USS Washington (BB-56)

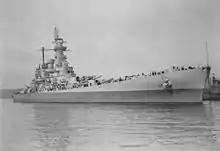
"Washington" anchored at the Puget Sound Navy Yard in April 1944

"Washington", still Lee's flagship, sortied on 11 November in company with the ships of BatDivs 8 and 9, and four days later they joined TG 50.1, centered on the carrier . The fleet proceeded on to the Gilbert Islands, where marines were preparing to land on Tarawa. The carriers of TF 50 launched their strikes on 19 November, continuing into the next day as the marines went ashore on Tarawa and Makin. The attacks continued through 22 November, when the fleet steamed to the north of Makin to patrol the area. On 25 November, the groups of TF 50 were reorganized and "Washington" was transferred to TG 50.4, along with the carriers and and the battleships "South Dakota" and .